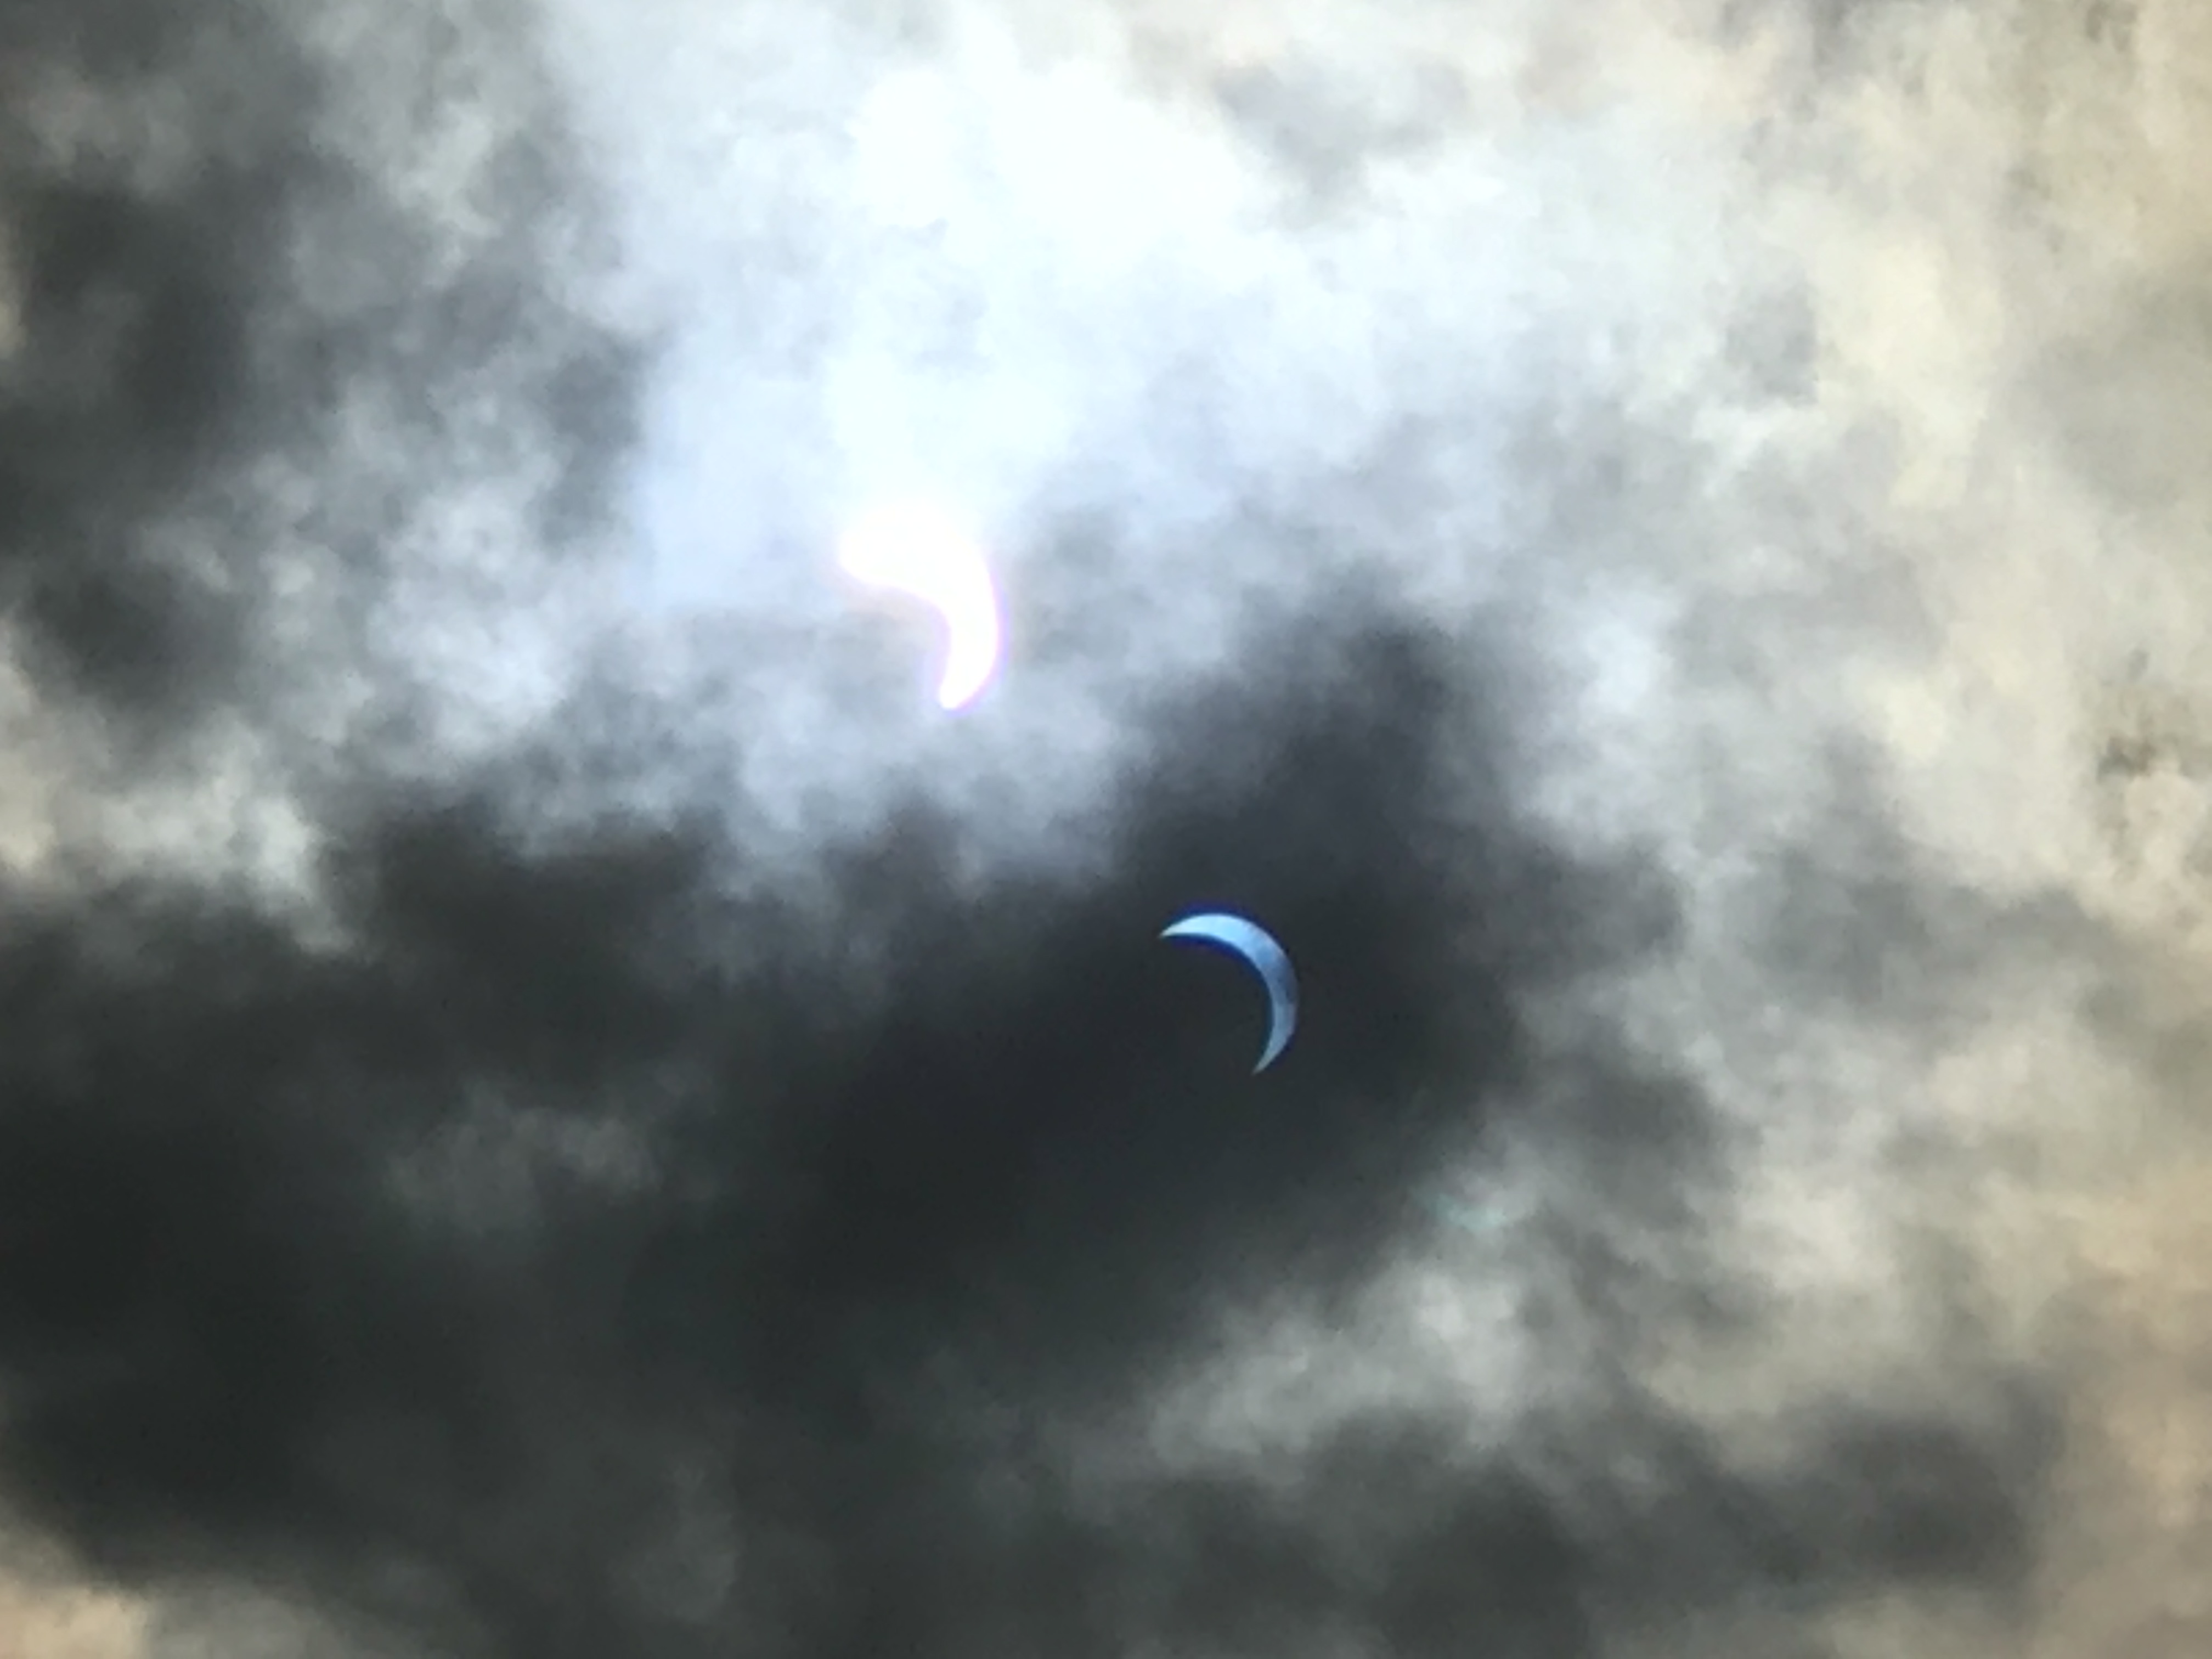
eclipse, 2017, sunshine, canyon, boulder, colorado, sky, cloud, atmosphere, daytime, cumulus, meteorological phenomenon, air sports, celestial event, computer wallpaper, paragliding